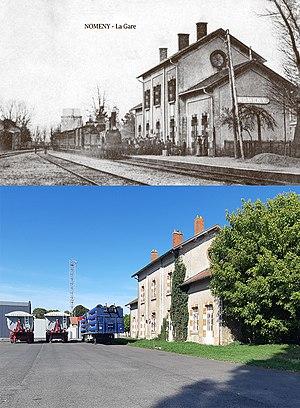
Gare de Nomeny (France), en c. 1894 et 2019